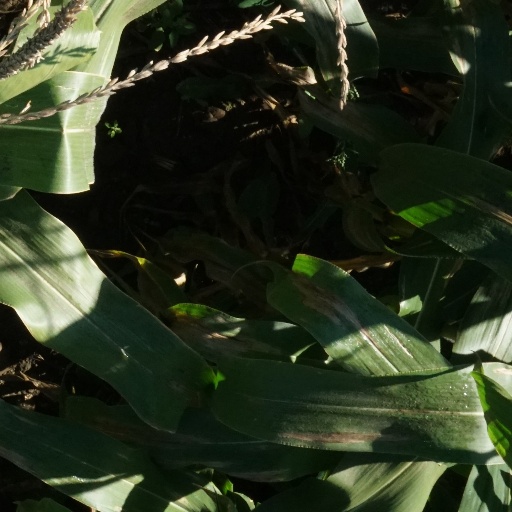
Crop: maize; corn